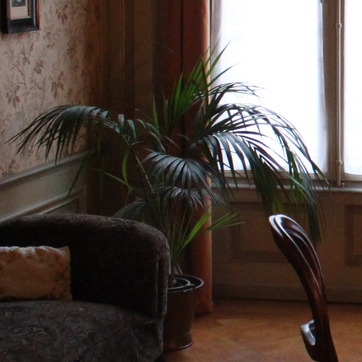
Material: foliage